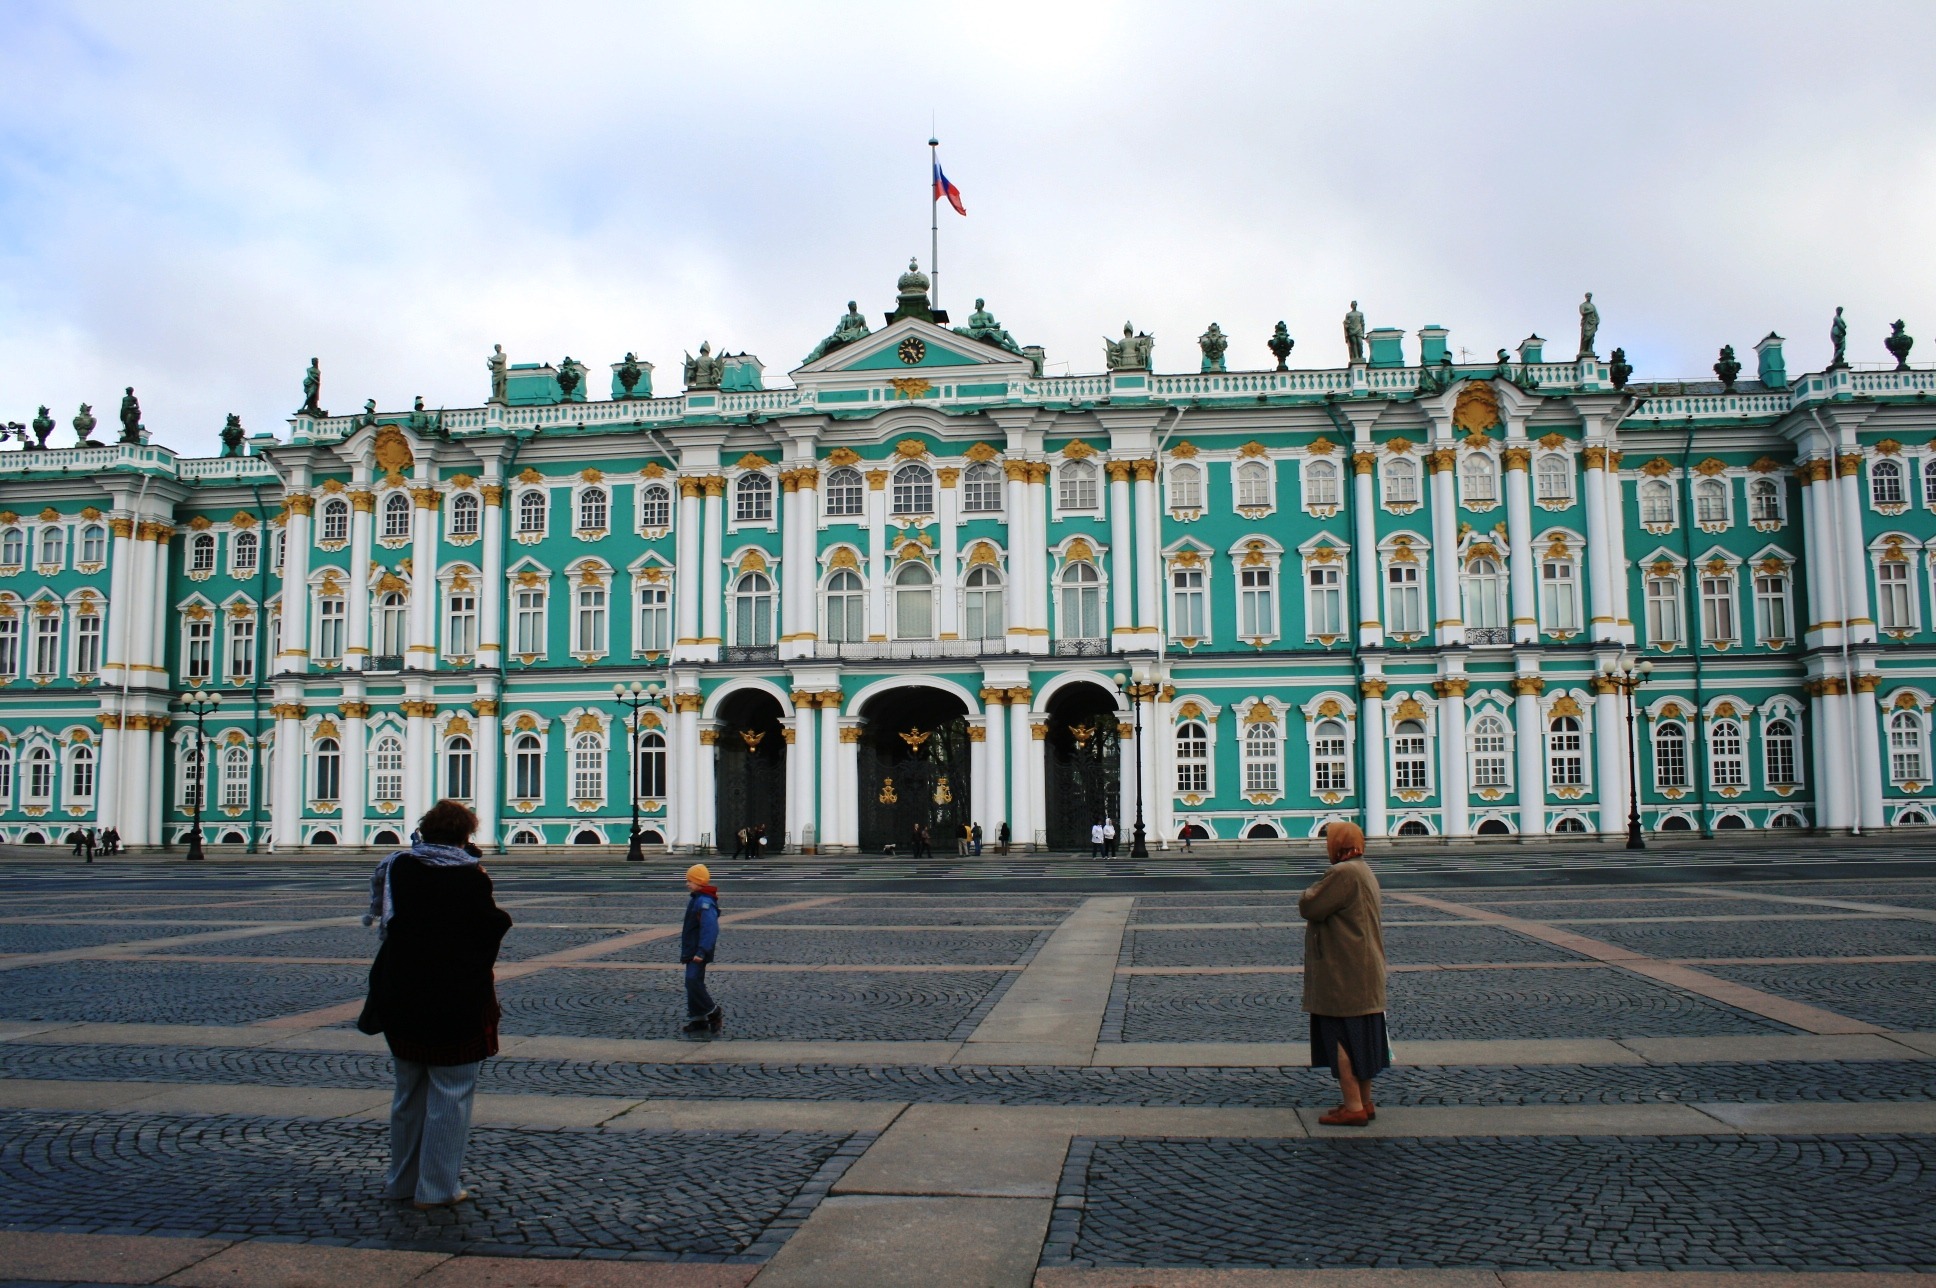
sky, white, window, town, building, chateau, palace, city, green, entrance, plaza, landmark, facade, scale, tourism, gold, decorative, arches, pillars, symmetry, town square, large, historical, tourist attraction, estate, hermitage, metropolis, cultural, stately home, classical architecture, presidential palace, seat of local government, winter palace, art exhibit